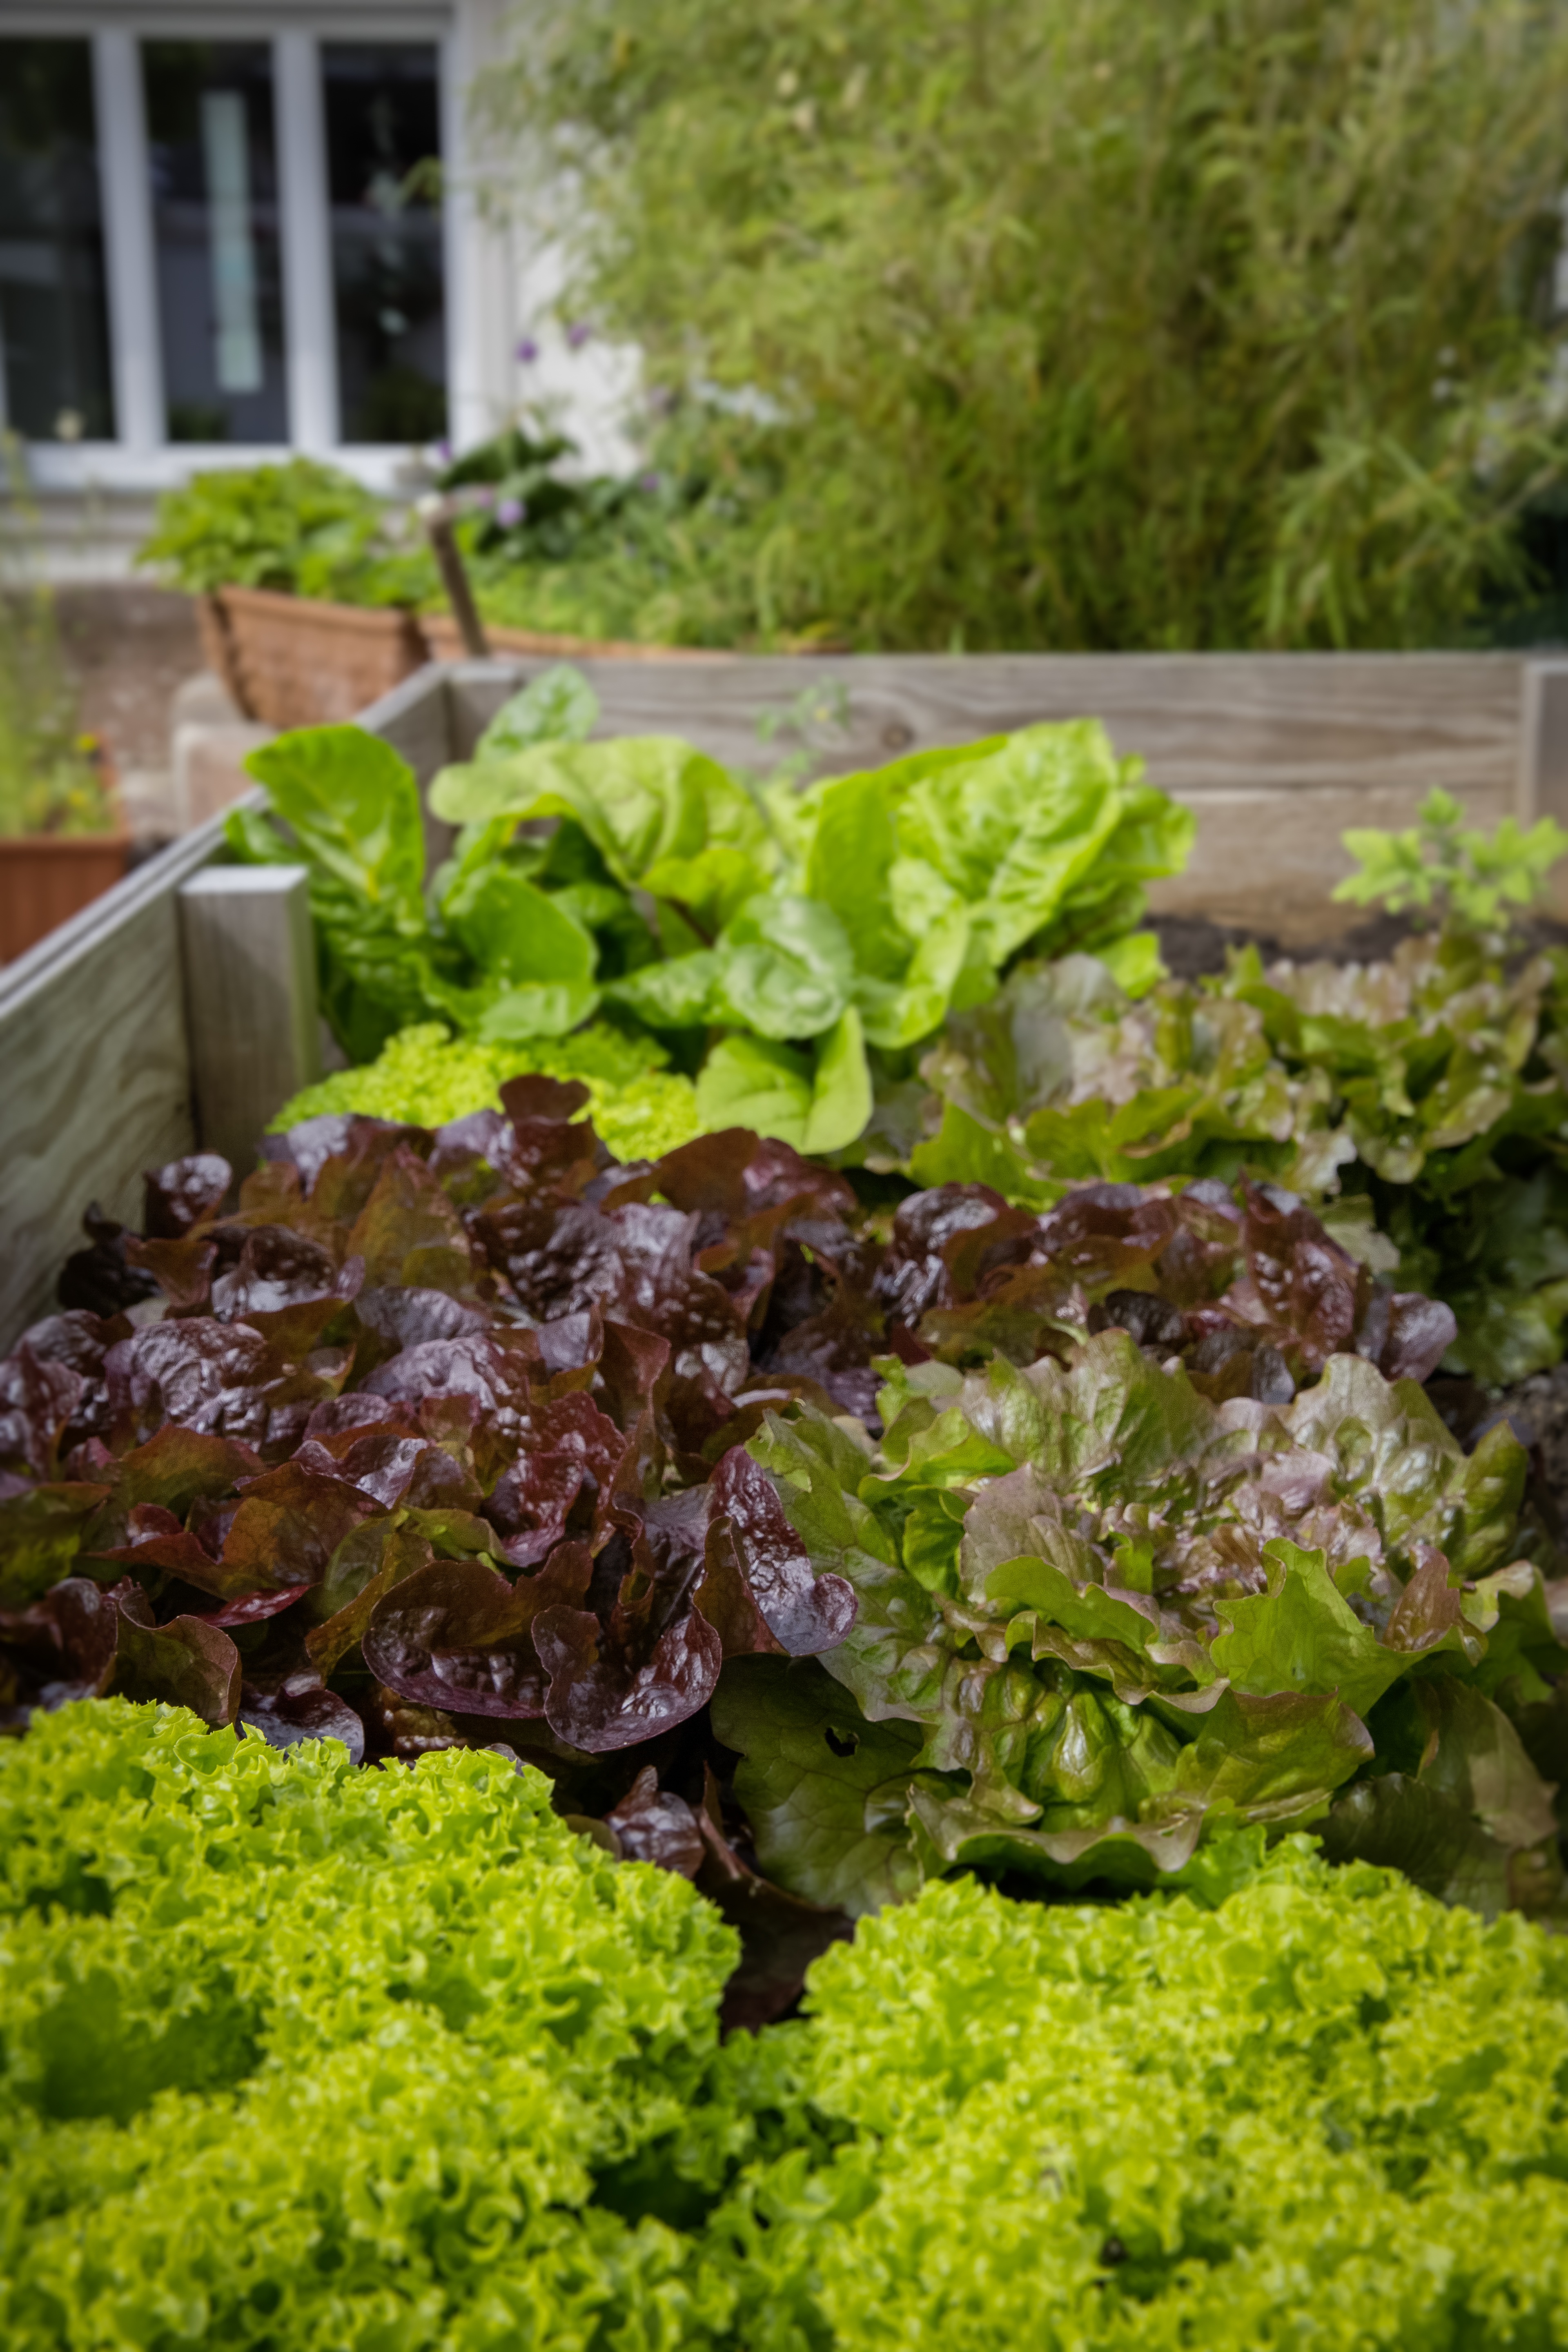
flower, food, salad, produce, vegetable, garden, healthy, cultivation, vegetables, local, vitamins, locavore, regional, bio, self catering, urban gardening, raised bed, leaf vegetable